J. Barney Sherry

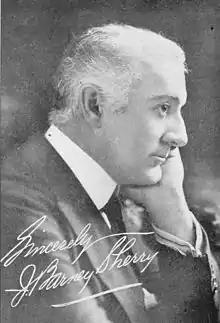
Sherry, c. 1915

J. Barney Sherry (March 4, 1874 – February 22, 1944) was an American actor of the silent film era. He appeared in more than 210 films between 1905 and 1929. He was born in Germantown, Pennsylvania and died in Philadelphia, Pennsylvania from cardiovascular disease.